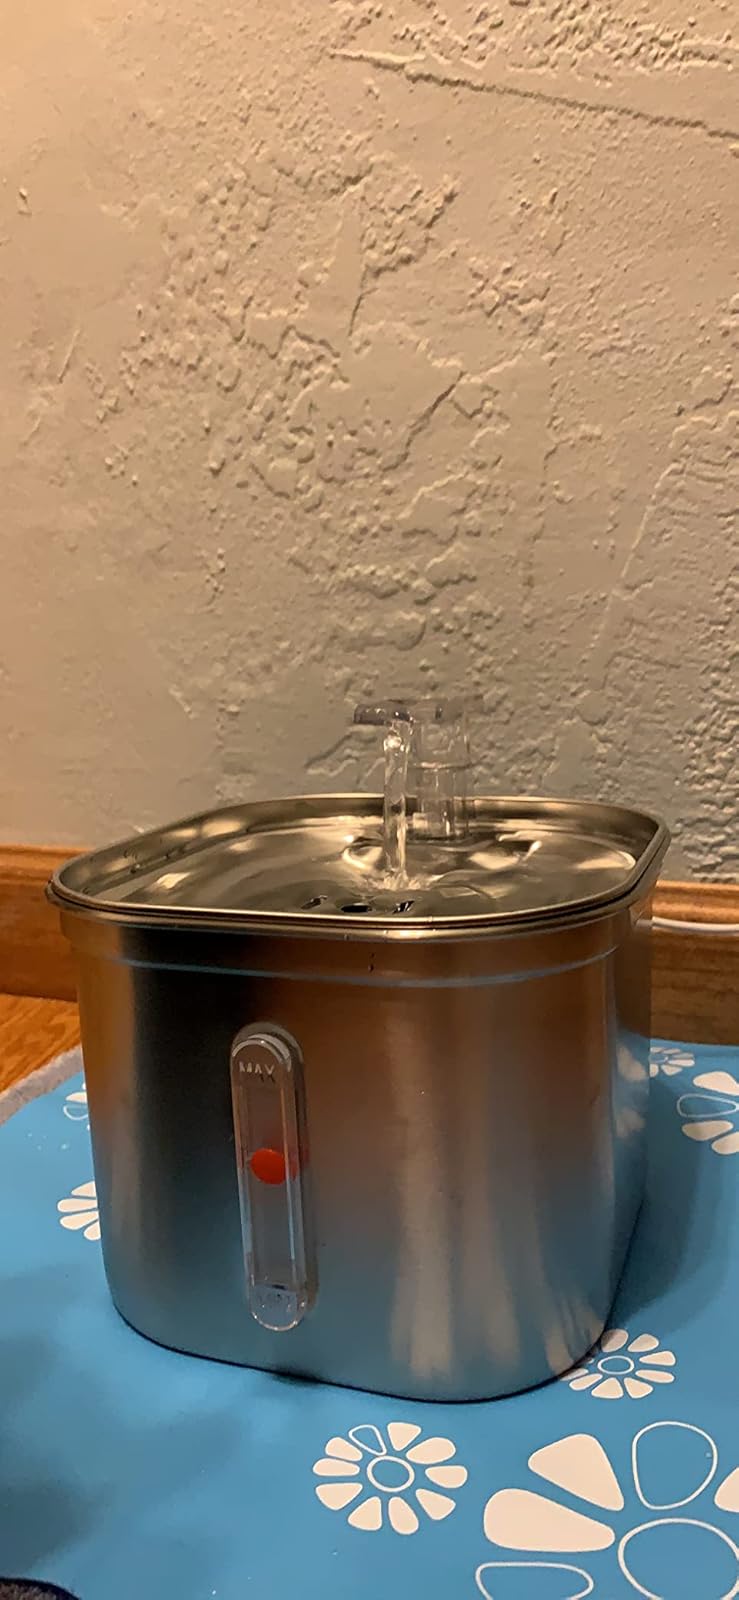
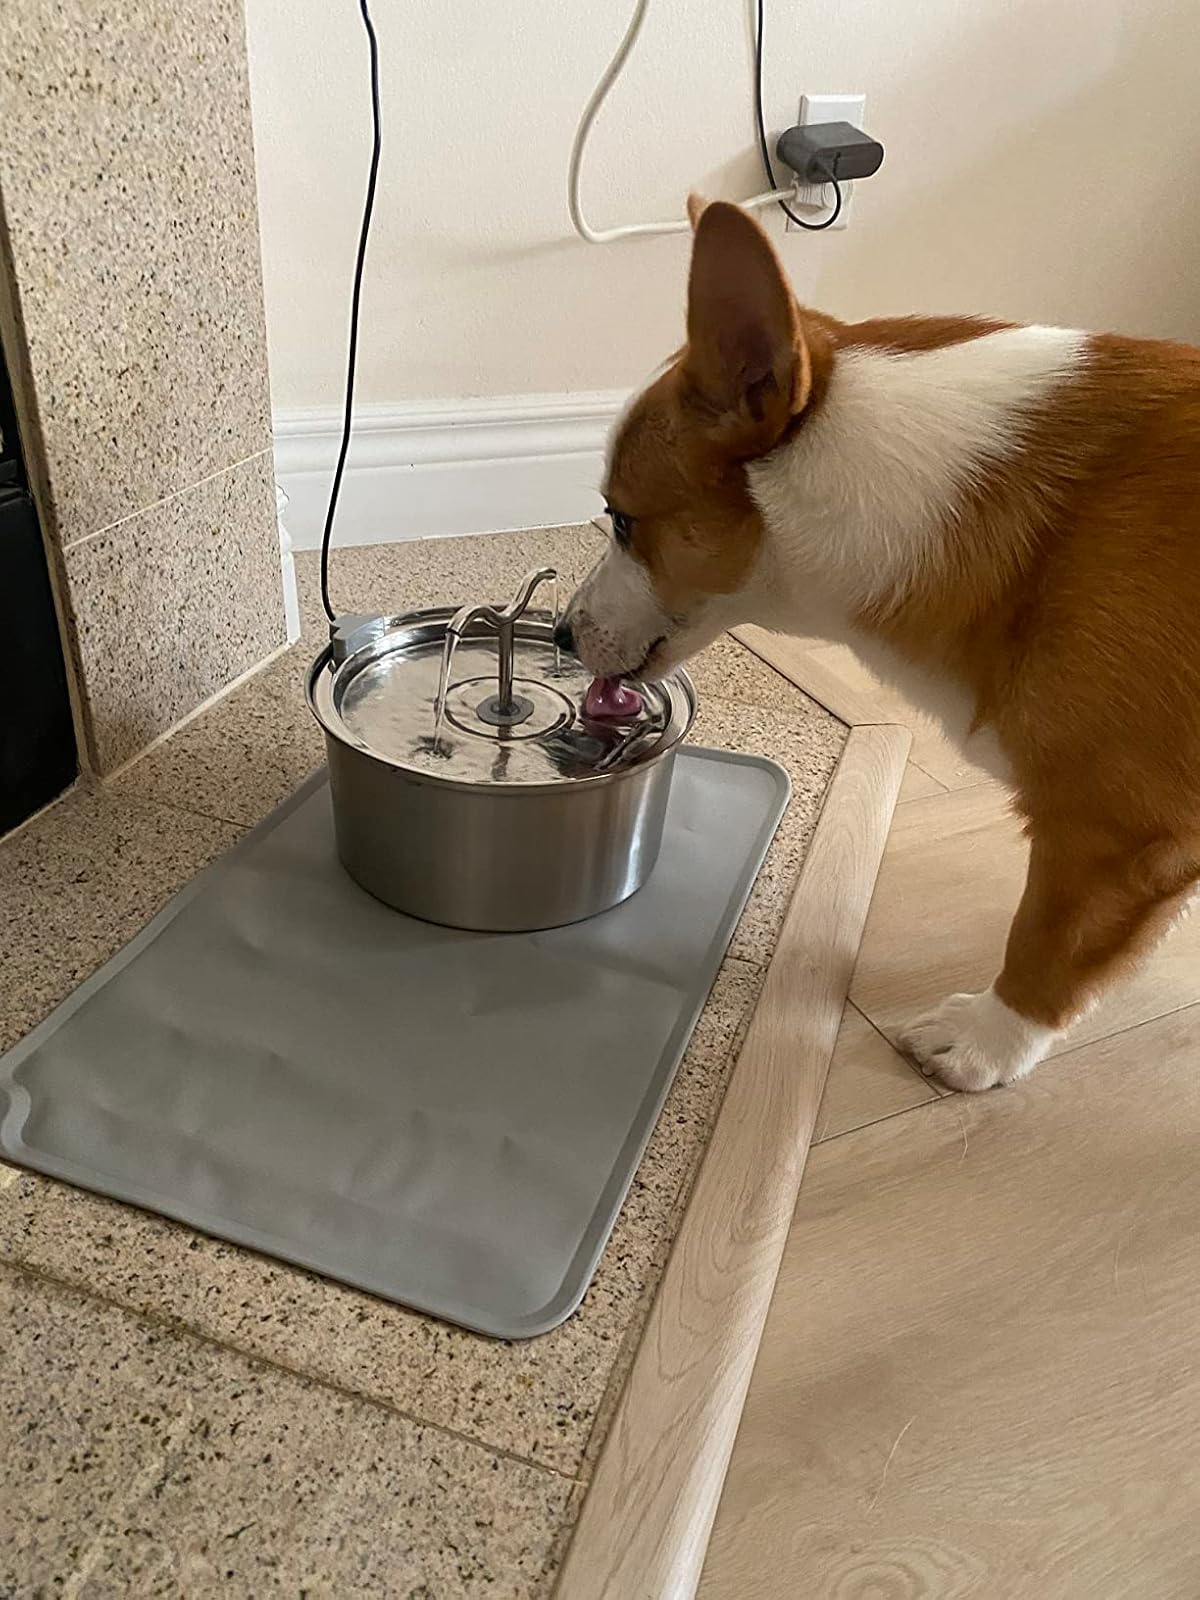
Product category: items_bowl
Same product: no